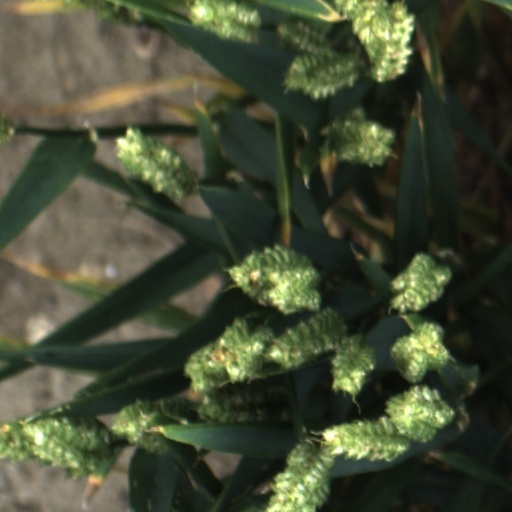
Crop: wheat